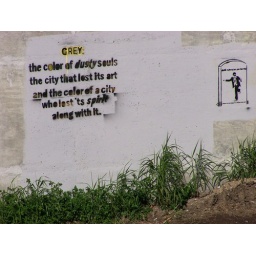
On the retaining wall beneath the Vine St. bridge over the Antelope Valley flood control waterway, Lincoln, NE. Source unknown.